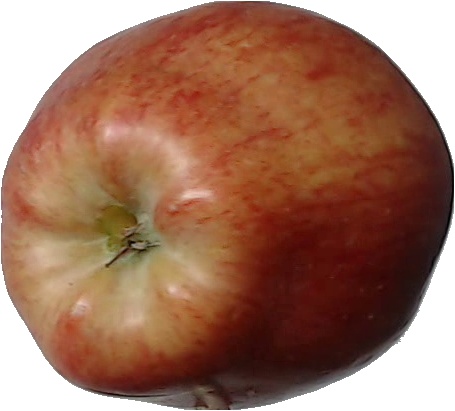
Label: apple_red_1